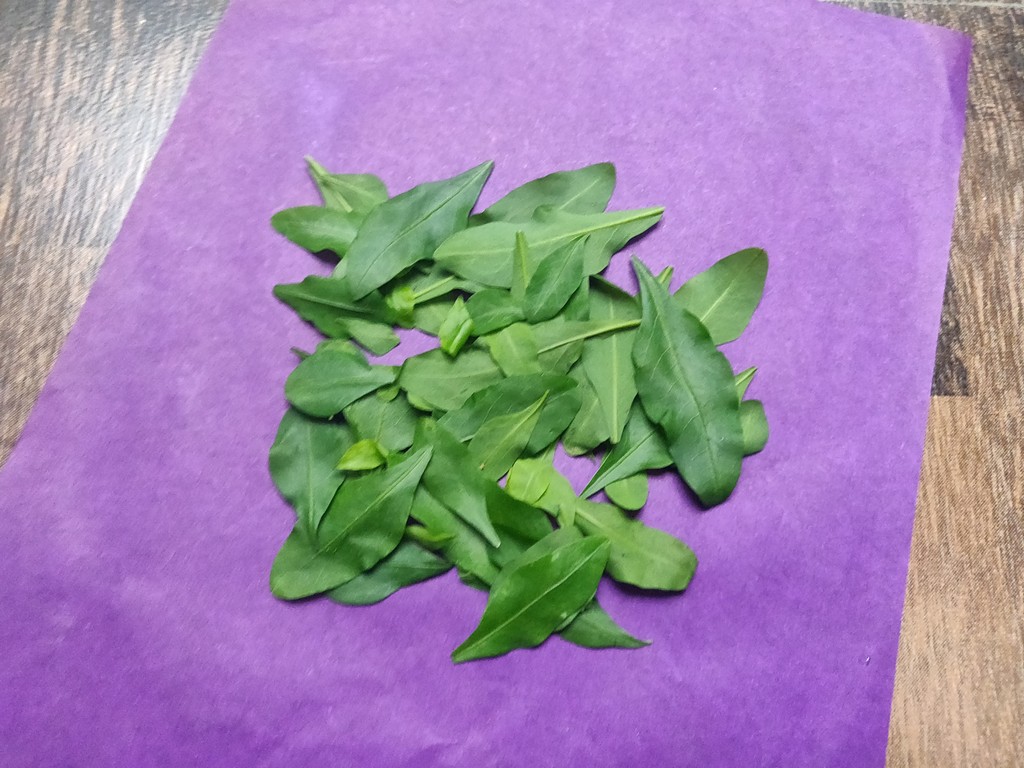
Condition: Healthy
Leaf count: multiple
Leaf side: unknown